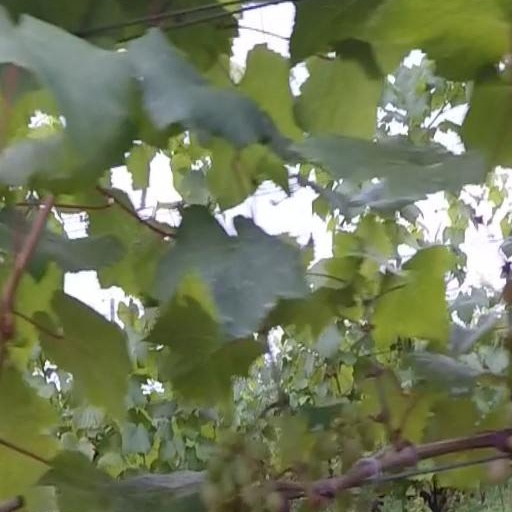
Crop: grape